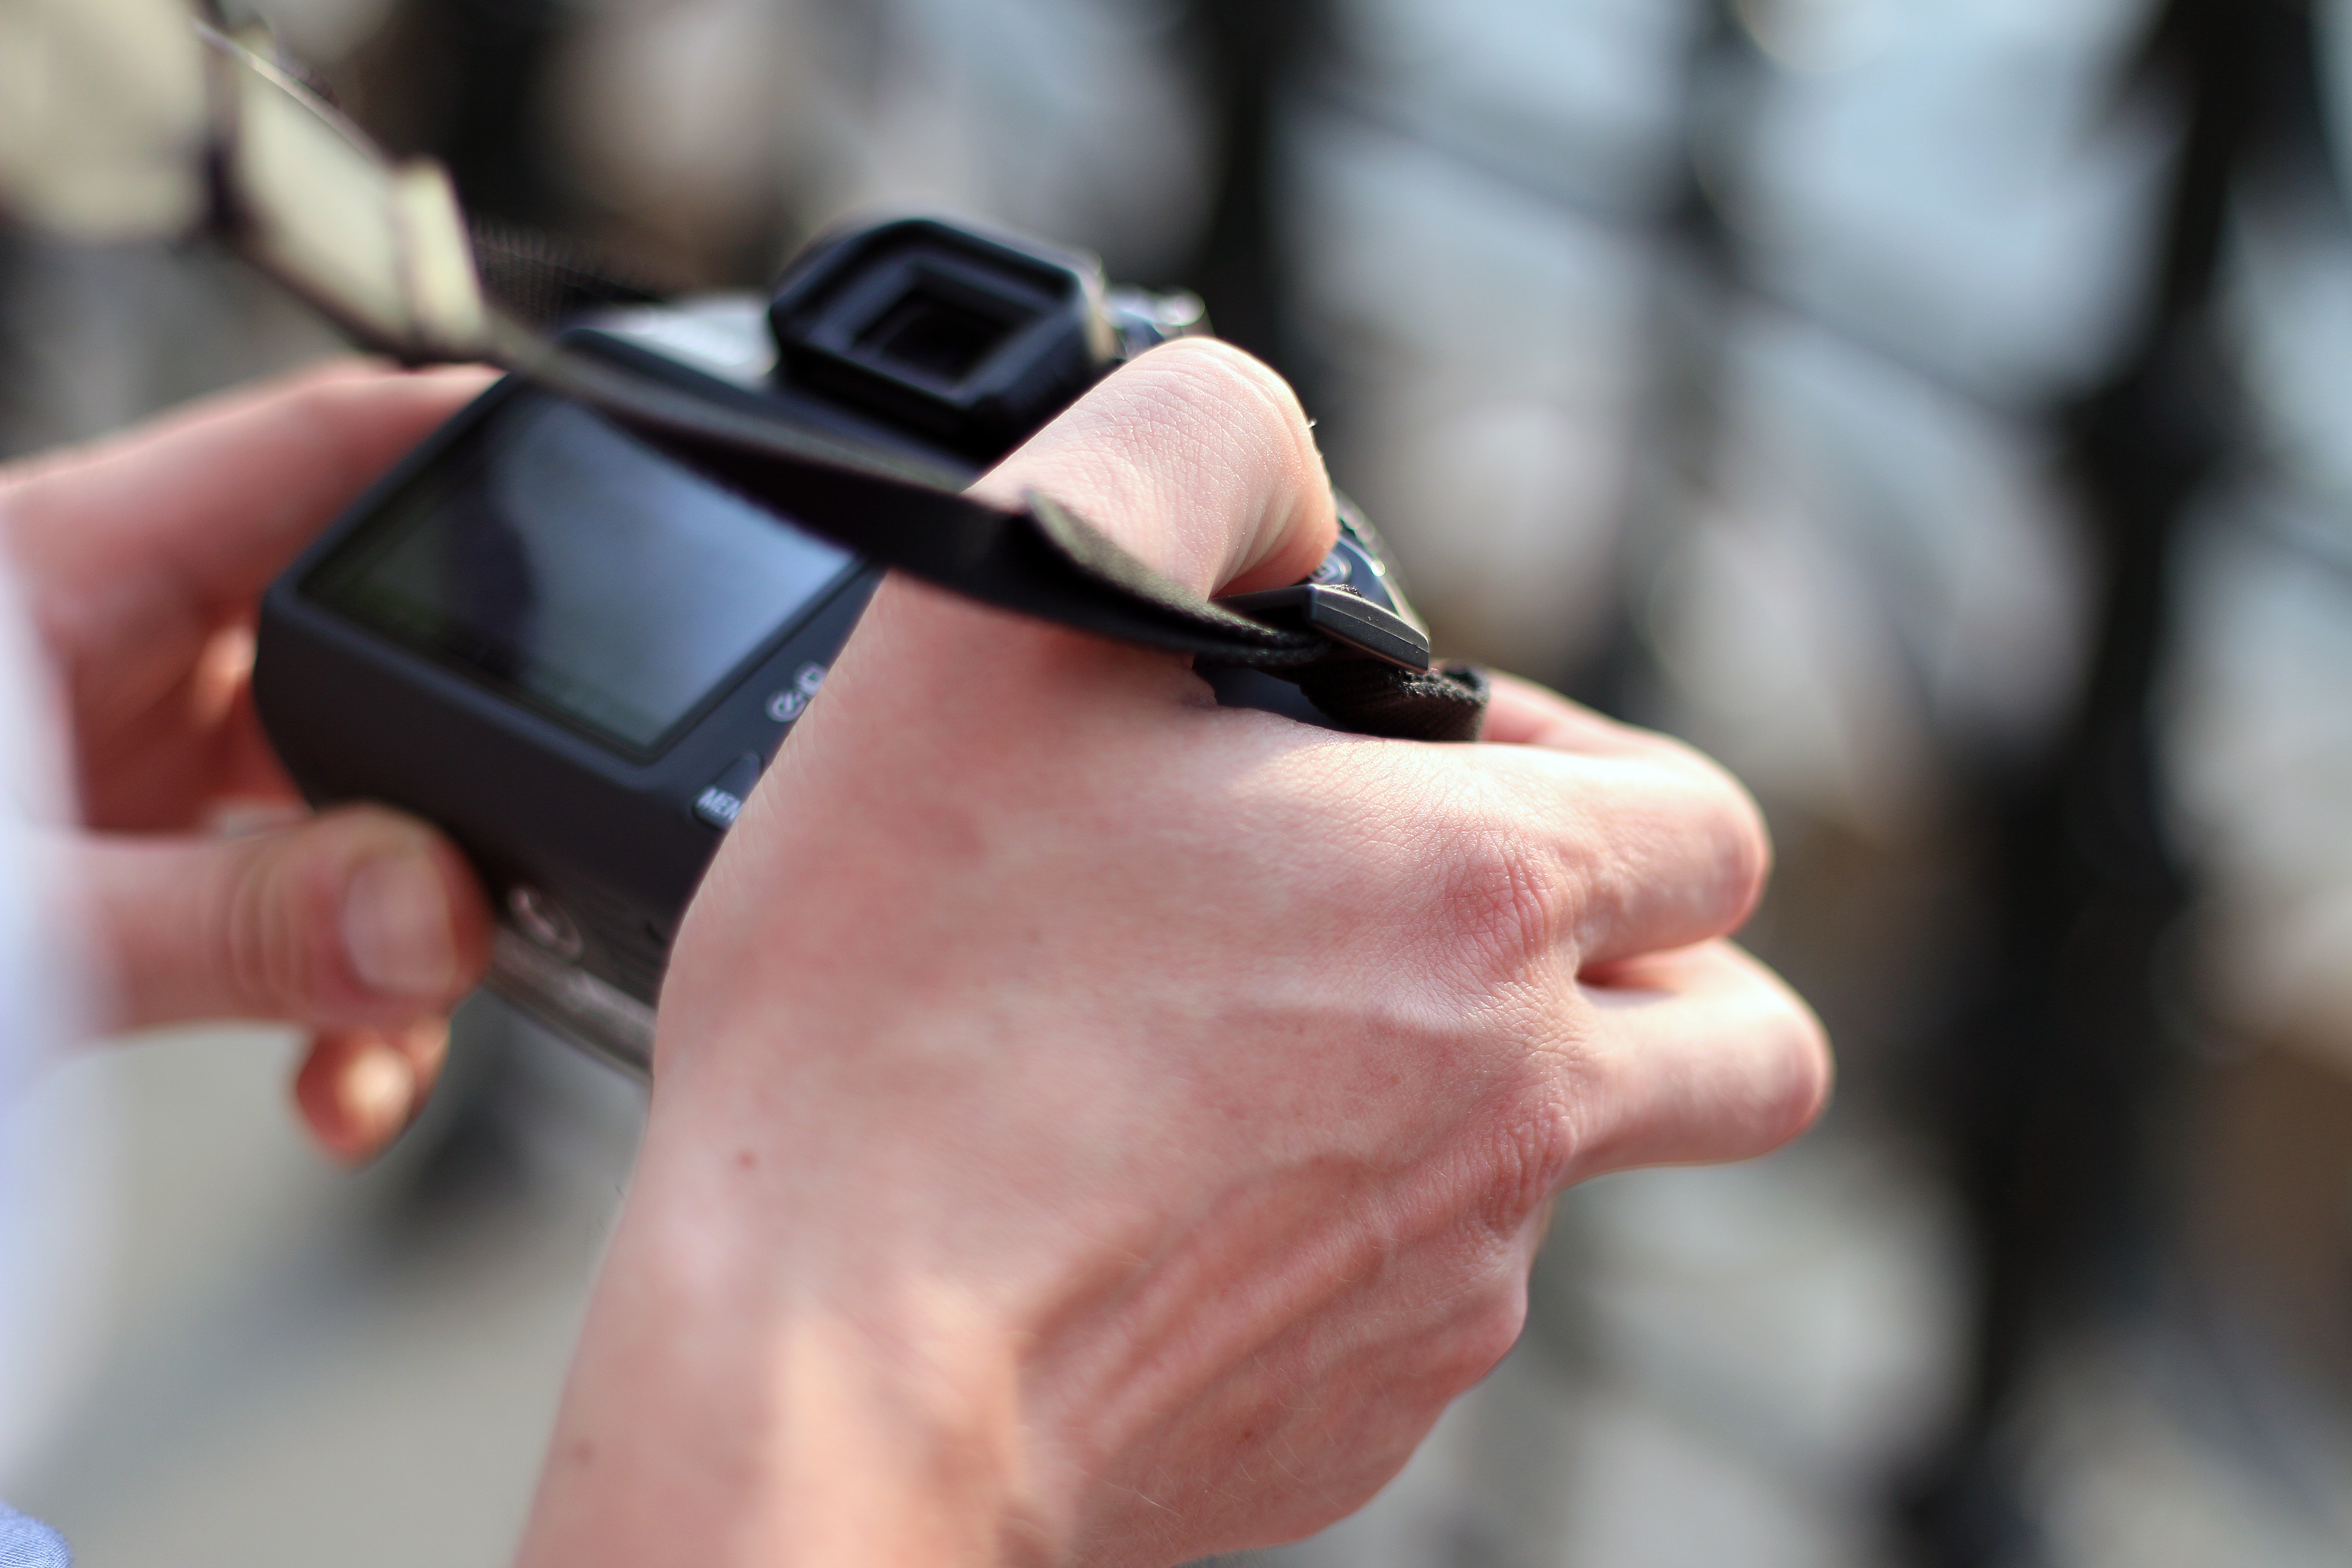
hand, camera, photography, photographer, leg, dslr, finger, arm, holding, close up, human body, firearm, sense